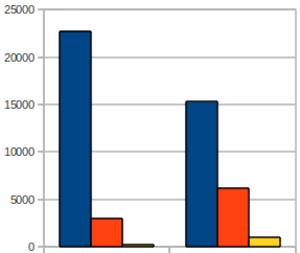
Psykiatri / Omfang / Behandling i Danmark / Retspsykiatri
1990 - 2006, domme til (betinget eller ubetinget) fængsel